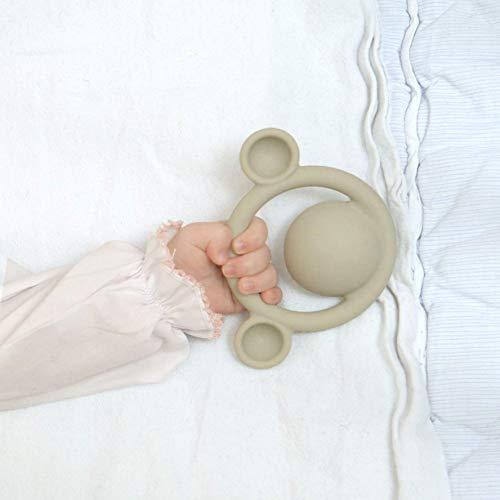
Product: MOLUK Nigi, Nagi, Nogi - Primary Colors
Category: Baby Products | Baby Care | Pacifiers, Teethers & Teething Relief | Teethers
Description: Set of three fun designs.
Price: $13.79
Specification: ProductDimensions:5.5x10.2x4.4inches|ItemWeight:3.2ounces|ShippingWeight:3.2ounces(Viewshippingratesandpolicies)|ASIN:B07R7CY135|Itemmodelnumber:70K|Manufacturerrecommendedage:0-1years